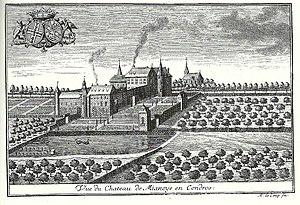
Chateau de Mianoye premier état
Mianoye est un hameau de la commune d'Assesse, en Belgique.